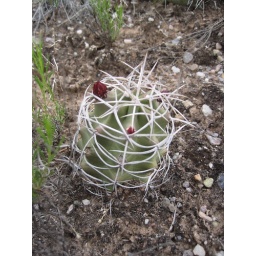
Some of the flowers around my house in NM.